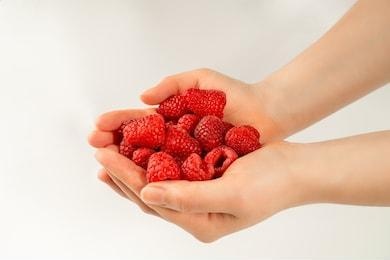
Label: raspberry